Wildlife of Cameroon

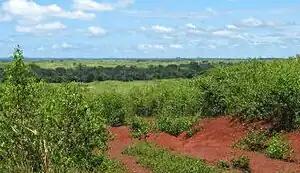
Equatorial savanna in the East Province of Cameroon

The topography of the country extends from the coastline to hill regions with elevations of up to . The habitat consists of three regions. These are: The dense rainforests in the southern region in the hot and humid climatic conditions; the central region of semi-deciduous forests; and the northern region consisting of semi-deciduous forests of wooded savanna with scattered trees. The climatic conditions are of low to highland with equatorial to tropical climate. Initial coverage of protected areas was in savanna region but it now covers all the ten provinces of the country with all the diversity of its topographic, climatic, hydrological biological features.